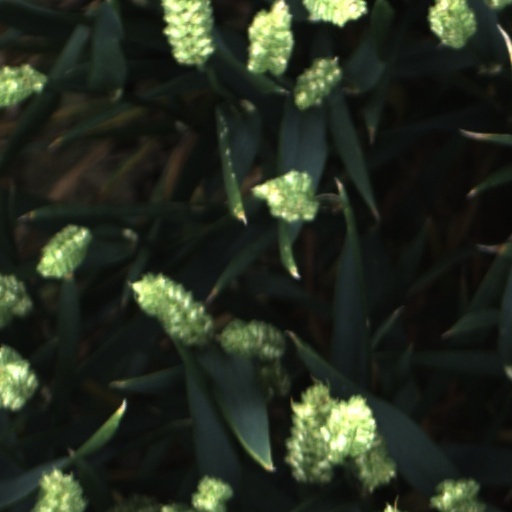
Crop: wheat